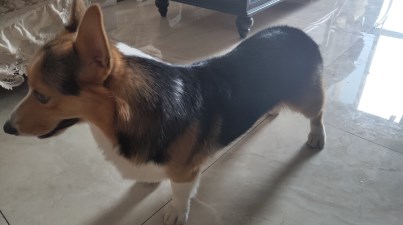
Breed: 2909-n000116-Cardigan